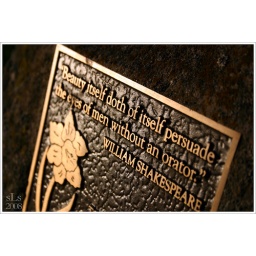
took this while riding on the bike trail in the park. it's in the bed of daffodils.